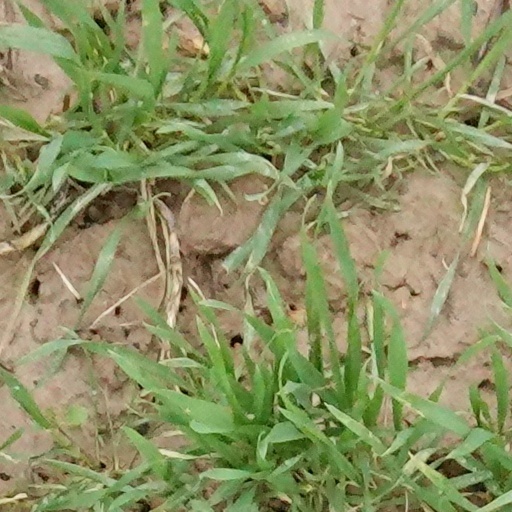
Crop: wheat